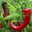
Label: sweet_pepper